Accessory fruit

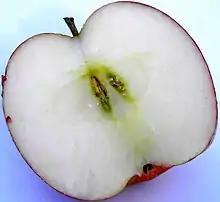
Apple section, showing seeds plus papery expression of the ovary, surrounded by tissue formed from ripening of the hypanthium.

The part of apples and pears that is consumed is, in fact, the hypanthium. The ovary is the papery core that surrounds the apple seeds. As the hypanthium ripens it forms the edible tissues.